Neoguraleus interruptus

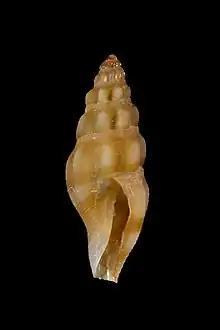

This marine species is endemic to New Zealand and occurs off North Island.